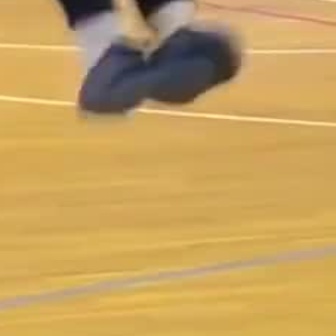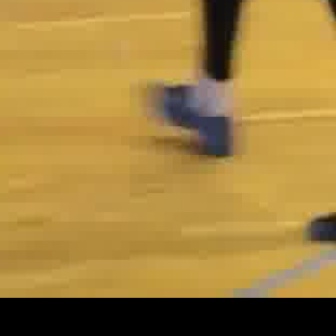
  Please identify the target specified by the bounding box [75,34,153,112] in the first image and locate it in the second image. Return the coordinates in [x_min,y_min,x_max,y_max] format.
Answer: [151,70,233,152]